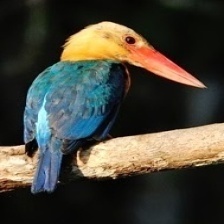
Species: STORK BILLED KINGFISHER
Scientific name: PELARGOPSIS CAPENSIS